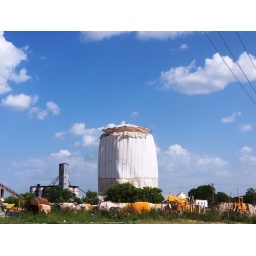
Another water tower in town gets a face lift.